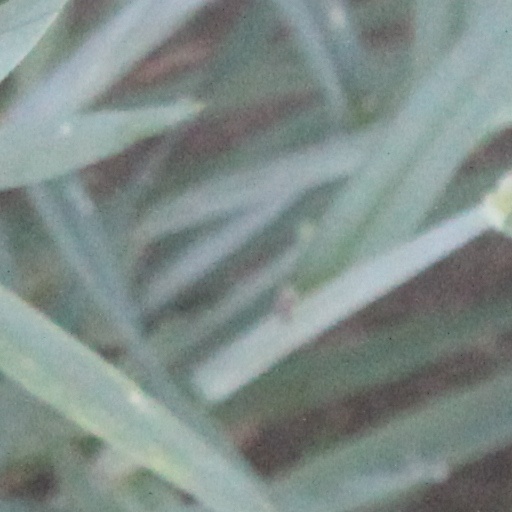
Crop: wheat